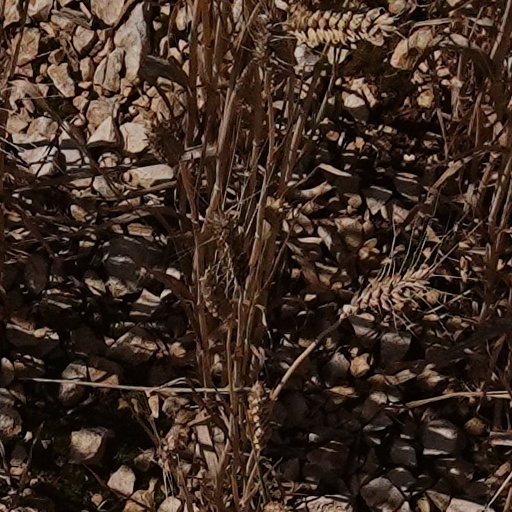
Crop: wheat